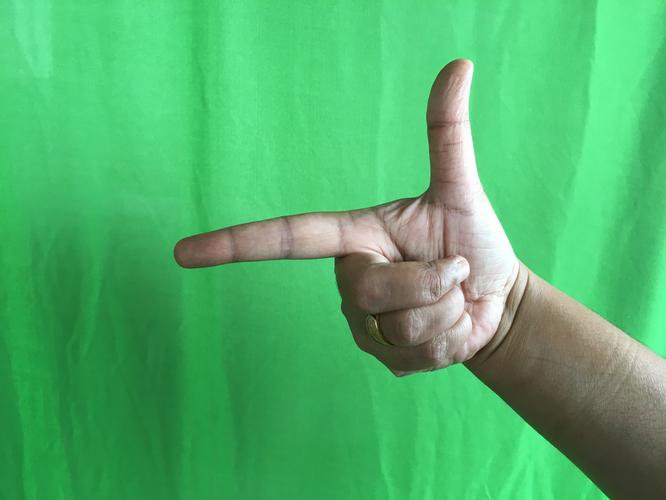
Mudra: Chandrakala
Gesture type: single_hand